New York State Thruway

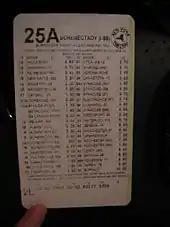
A former New York State Thruway toll ticket obtained at exit 25A

Just west of the toll gantry, I-90 and the Thruway—now toll-free—connect to I-290 via exit 50, a semi-directional T interchange. At this point, the Thruway turns southward, passing through the immediate eastern suburbs of Buffalo. As it heads south, it meets the Kensington Expressway (NY 33) at exit 51 and Walden Avenue at exit 52, both cloverleaf interchanges. At exit 52, it passes to the west of the Walden Galleria, a shopping mall situated at the nearby junction of Walden Avenue and NY 277. Two exits later in southern Cheektowaga, I-90 meets I-190, a spur route leading to downtown Buffalo and Niagara Falls, at exit 53.